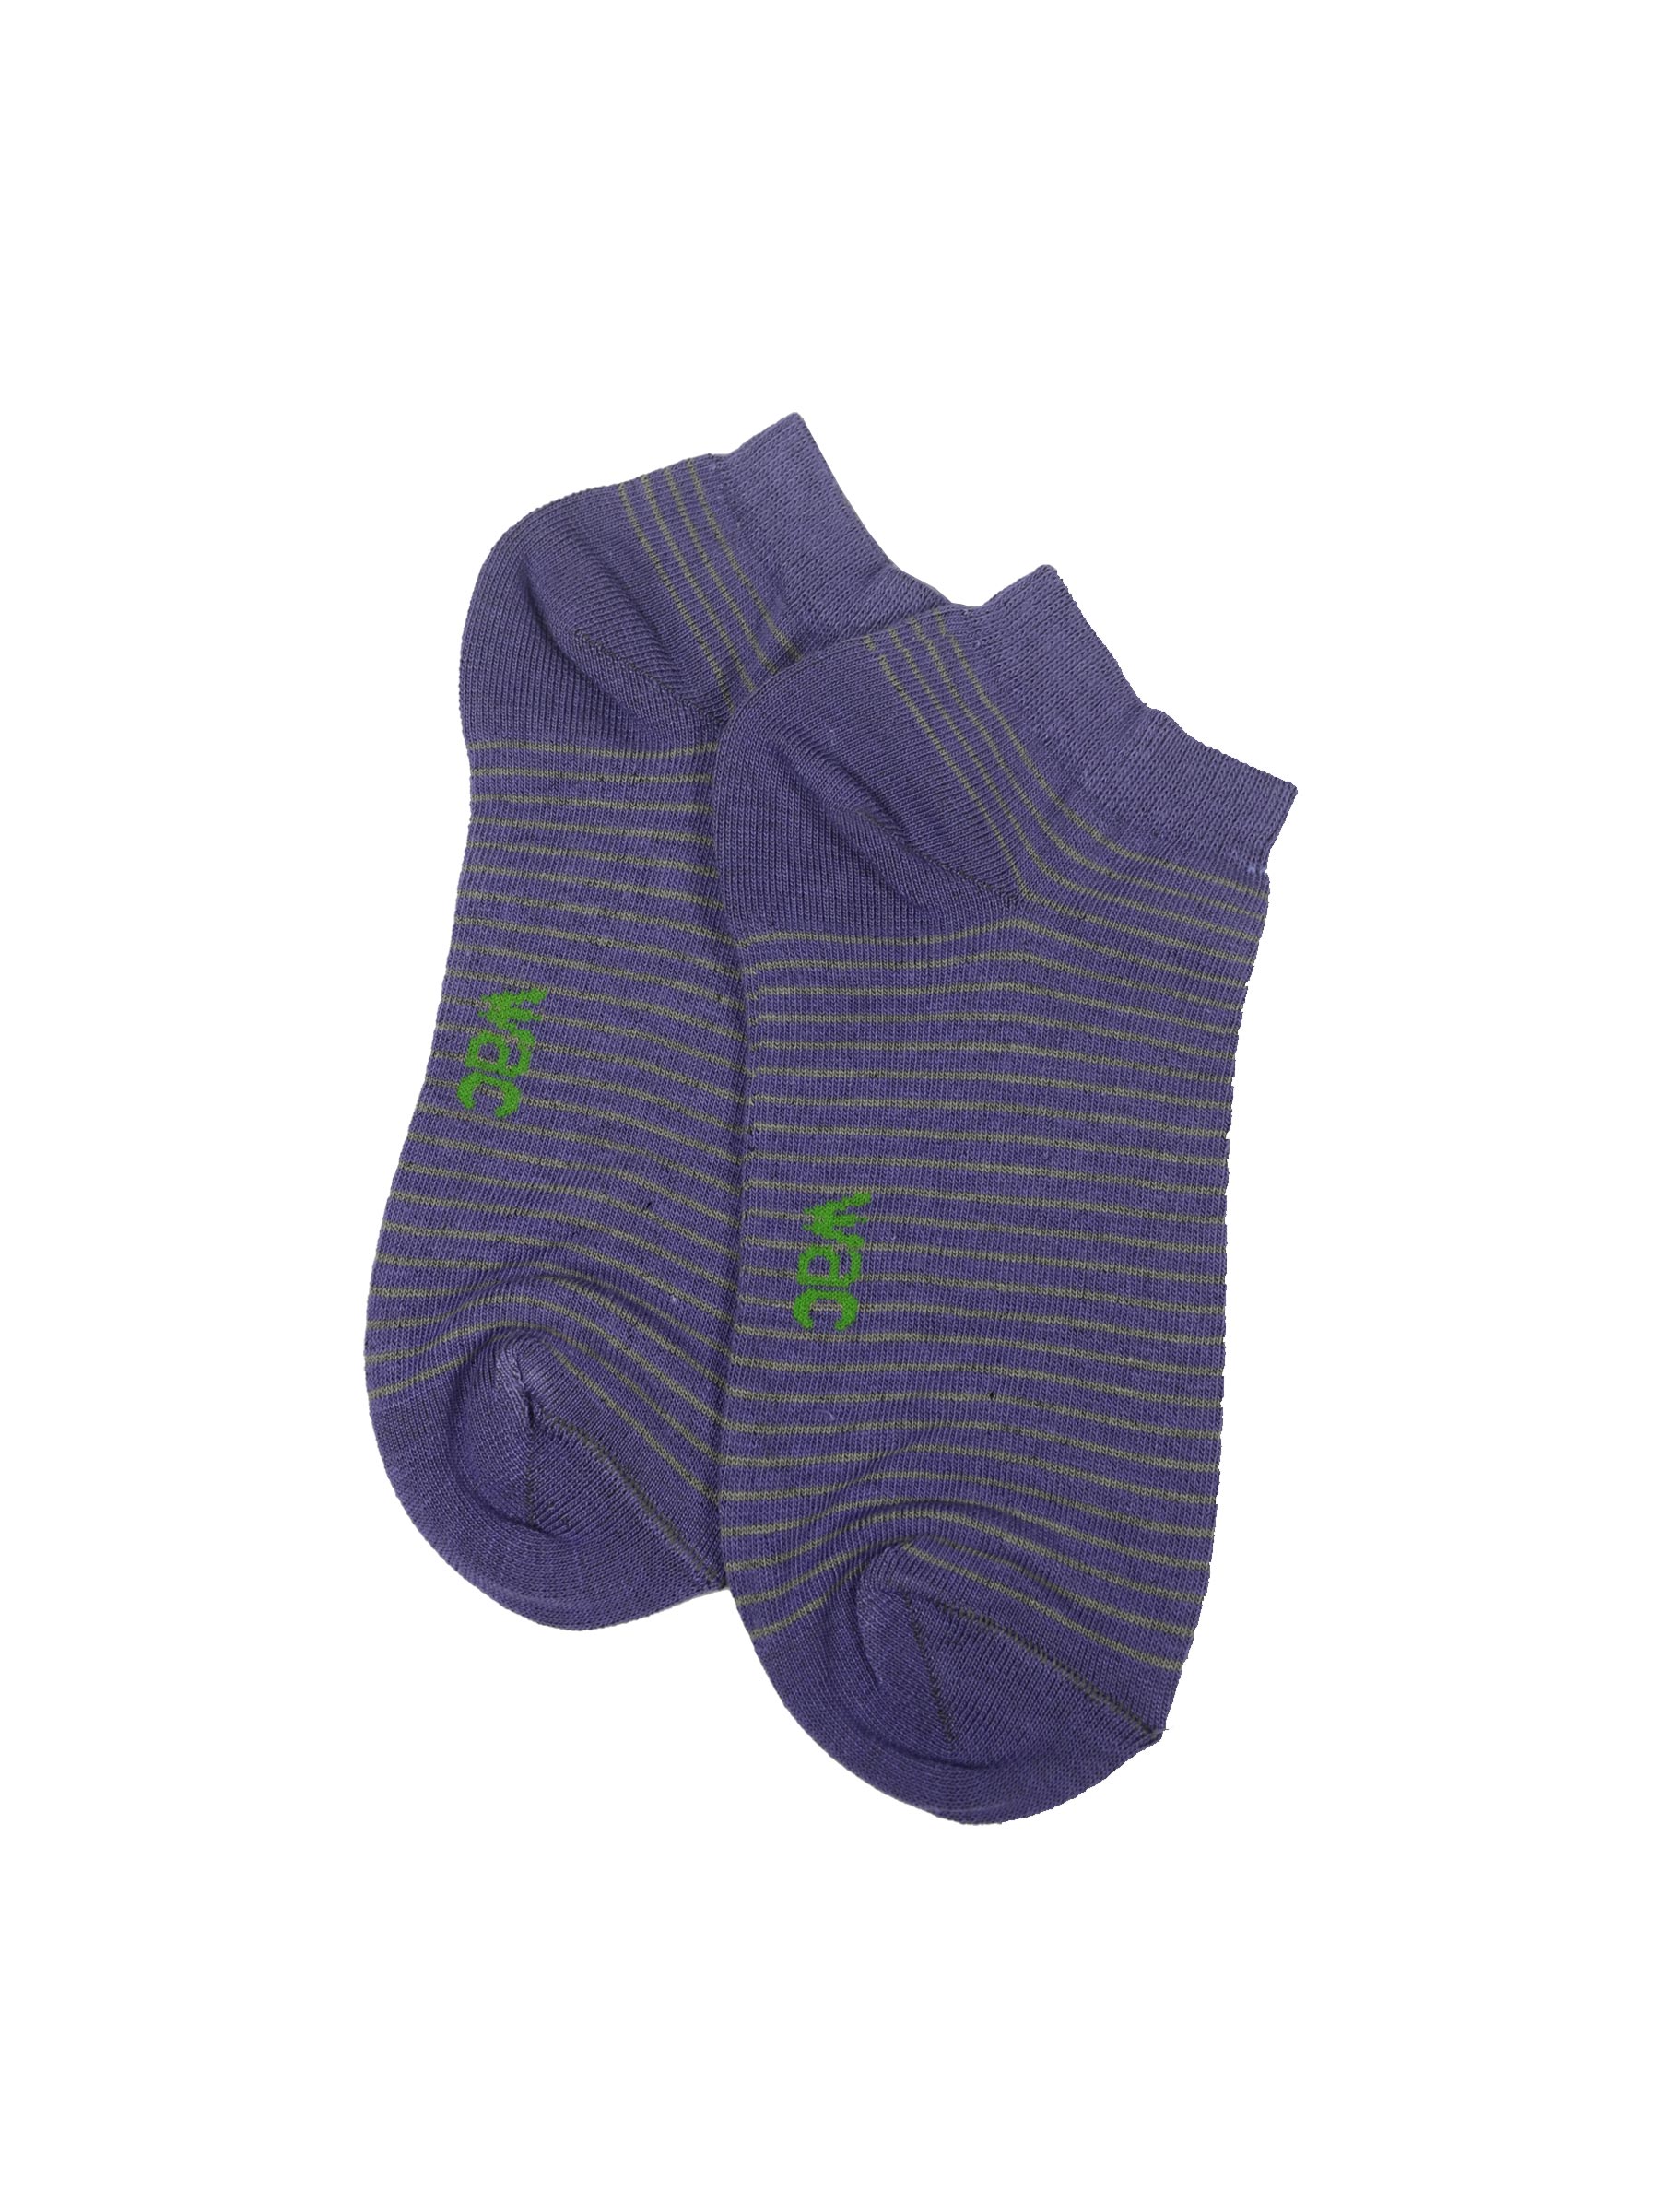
Wrangler Women's Secret Purple Socks
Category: Accessories / Socks / Socks
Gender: Women
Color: Purple
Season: Summer 2016
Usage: Casual